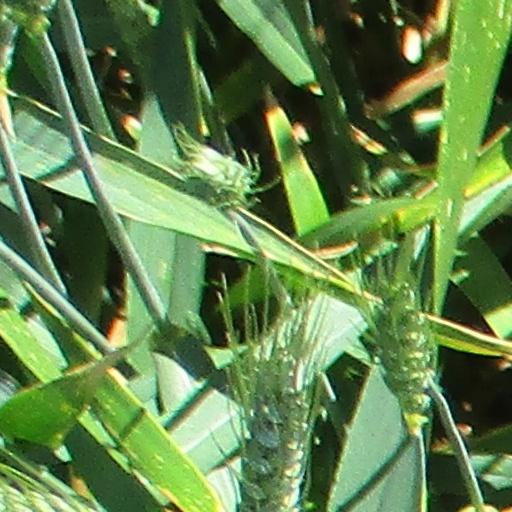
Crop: wheat